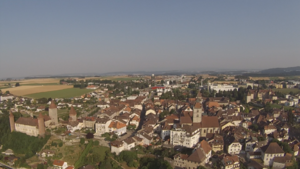
Estavayer-le-Lac est une localité et une ancienne commune suisse du canton de Fribourg, chef-lieu du district de la Broye.